Norton Model 99 Dominator

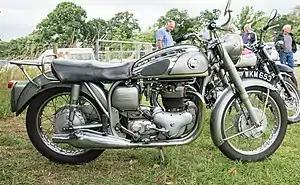
1956 99 Dominator

The Norton Model 99 Dominator was a 600 cc vertical twin motorcycle manufactured by the British Norton Motorcycle Company at their Bracebridge St, Birmingham factory from 1956 to 1962. The 99 was based on the 500 cc Model 88 Dominator with an enlarged engine. The model was superseded by the 650SS.